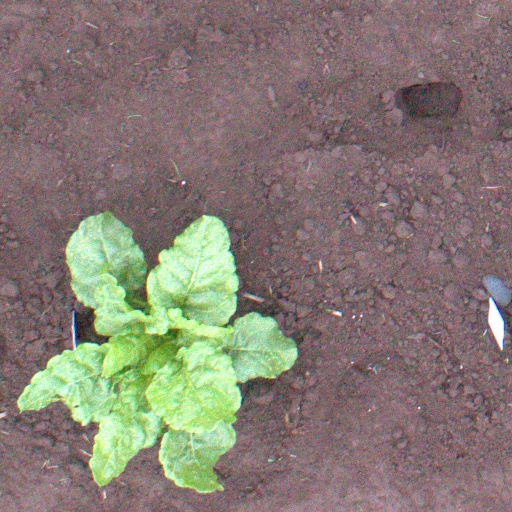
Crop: sugar beet